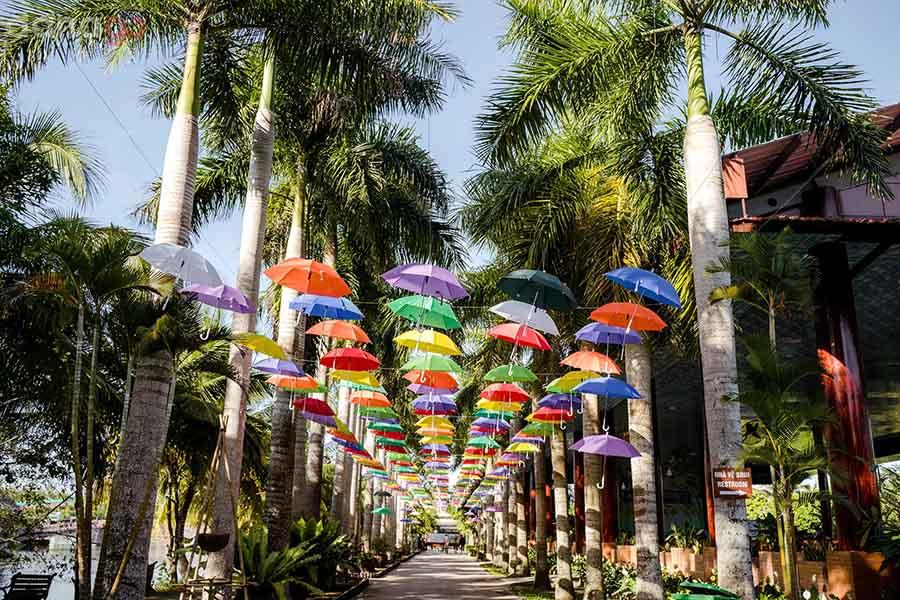
ở phía trên của con đường có sự xuất hiện của những chiếc ô